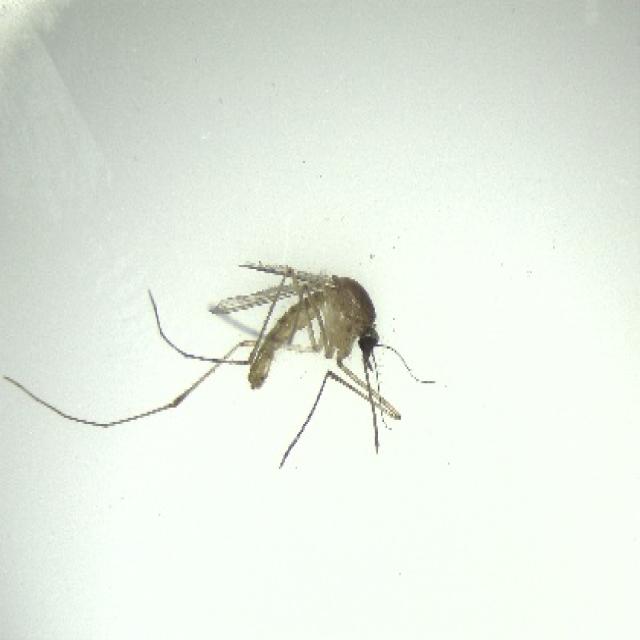
Species: culex_pipiens